2011 South American U-20 Championship

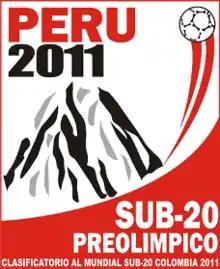

The 2011 South American Youth Championship was a football competition for U-20 national teams in the South America (CONMEBOL). The tournament was held in Peru from 16 January to 12 February.